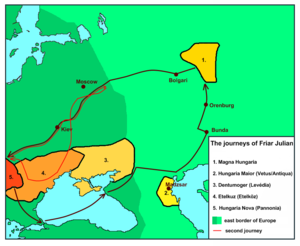
Frère Julien ou frère Julianus est un moine dominicain hongrois du XIIIᵉ siècle connu pour avoir décrit des populations d'Asie centrale parlant encore le hongrois lors d'un voyage en 1235.